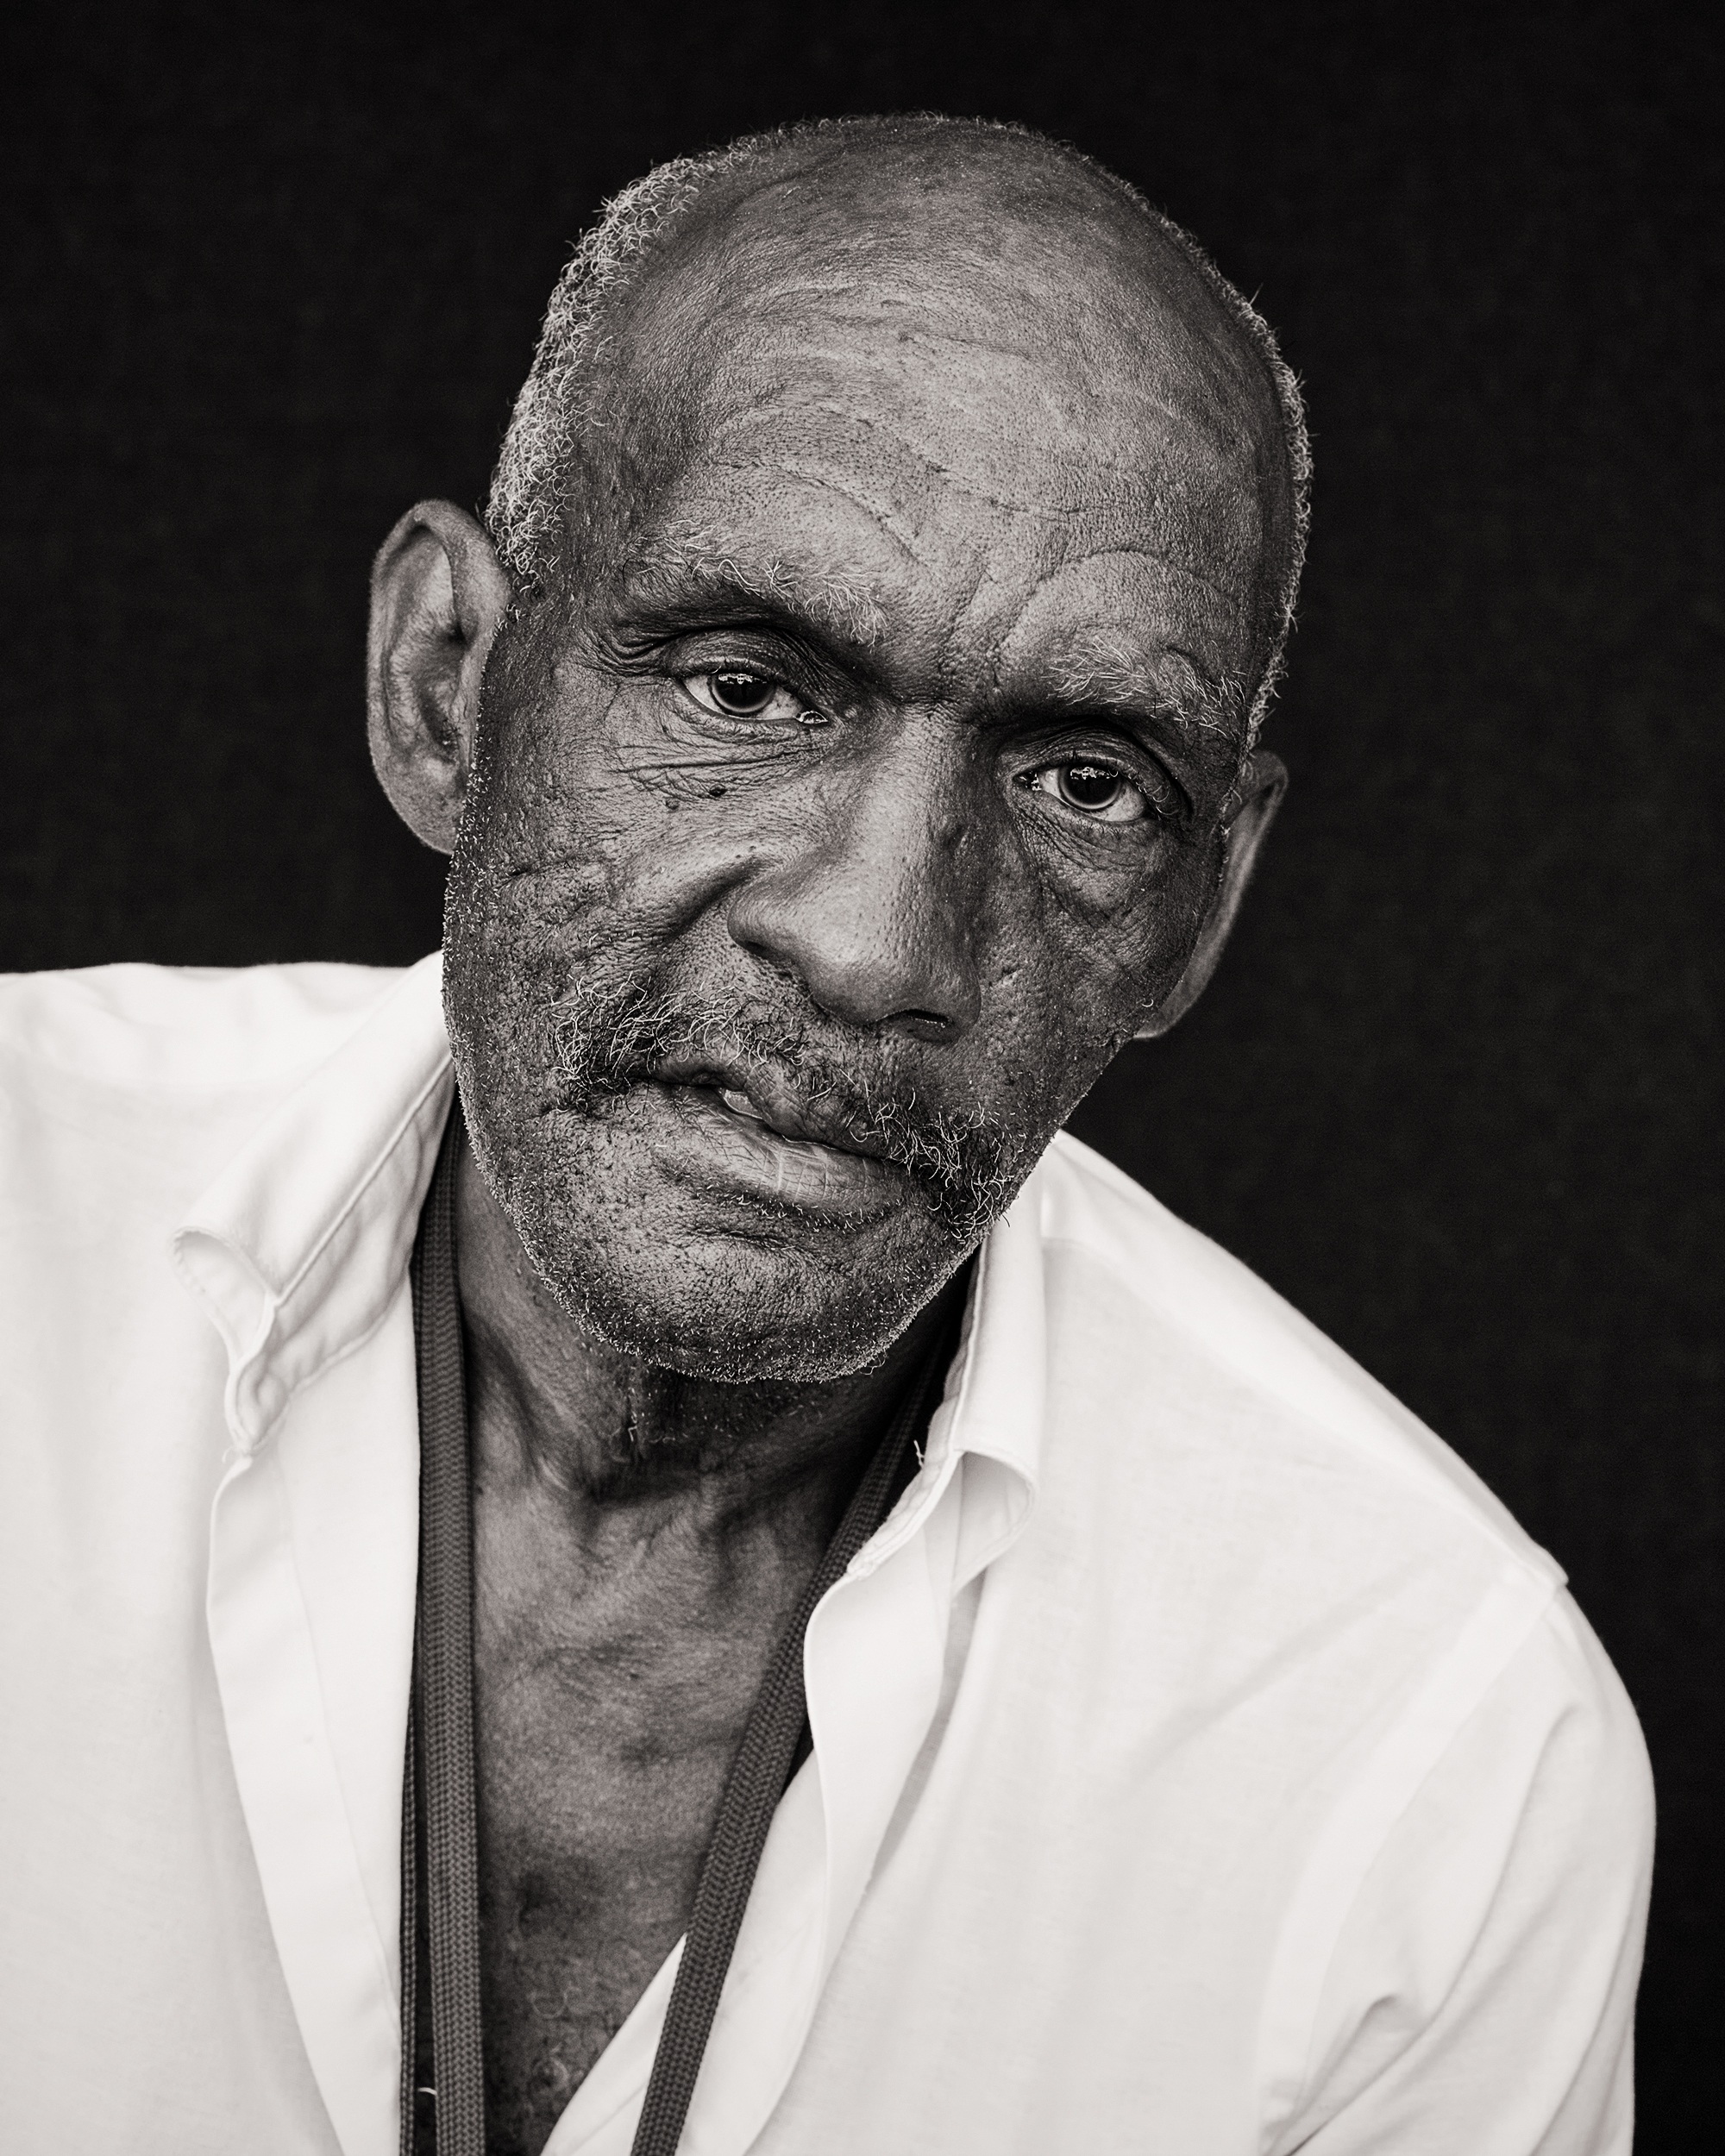
man, person, people, hair, old, home, looking, male, love, portrait, sitting, business, black, lifestyle, health, smile, elder, sculpture, grey, indoors, american, gentleman, happy, grandfather, senior, older, elderly, african, casual, adult, pensioner, aged, retirement, retired, mature, facial hair